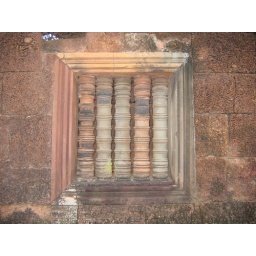
columns in a blind window